Xin Qiji

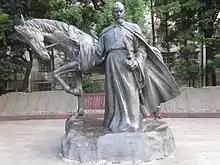
The statue of Xin Qiji, located in Changsha, Hunan, China.

Xin Qiji (28 May 1140 – 3 Oct 1207) was a Chinese poet, calligrapher, and military general during the Southern Song dynasty (1127–1279).